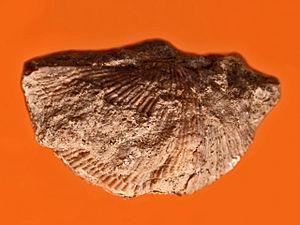
Neospirifer est un genre éteint de brachiopodes marins rattaché à la famille des Trigonotretidae et à l'ordre des Spiriferida.